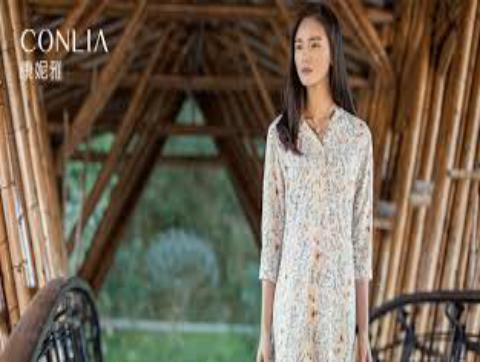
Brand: conlia
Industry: Clothes